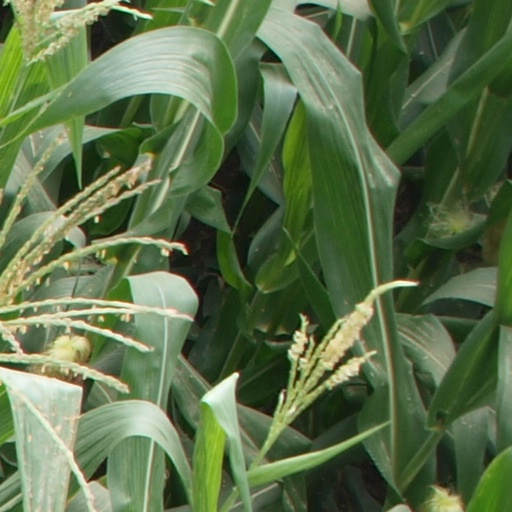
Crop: maize; corn